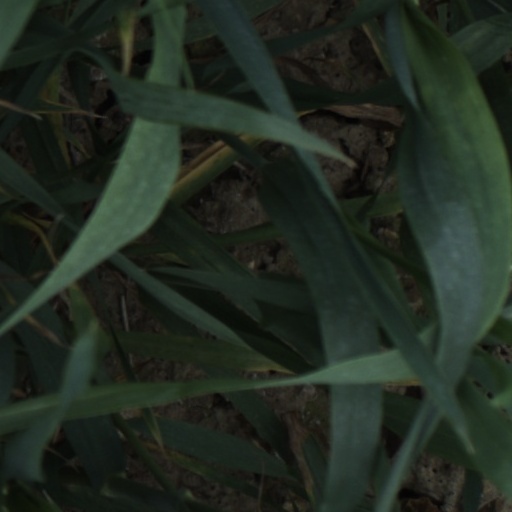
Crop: wheat